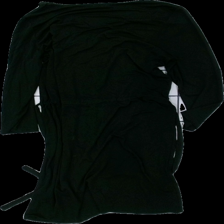
View: back
Type: Dress
Category: Ladies
Brand: Filippa K
Colors: Black
Material: 100% unknown
Cut: Regular
Season: All
Price range: 50-100
Recommended usage: Reuse